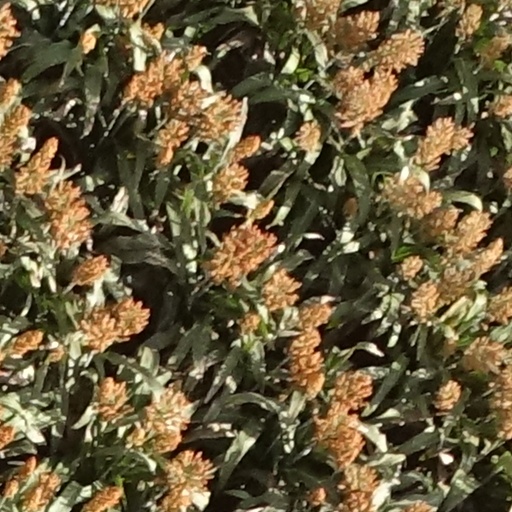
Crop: sorghum